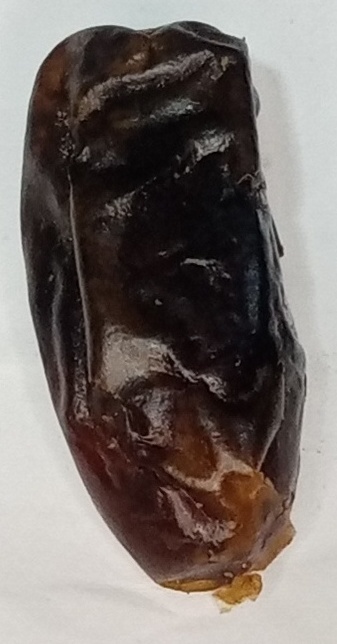
Variety: gajar
Size: medium
Grade: grade-1